Richmond and Petersburg Railroad Bridge

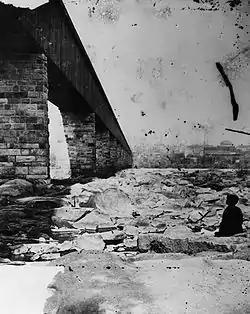
The bridge circa 1871

The Richmond and Petersburg Railroad Bridge was a bridge that carried the Richmond and Petersburg Railroad and several later railroads including the Atlantic Coast Line Railroad and the Seaboard Coast Line Railroad over the James River in Richmond, Virginia. It was first built in 1838 and after going through four different bridges was finally torn down in 1970.